Describe the emotion expressed in this image:  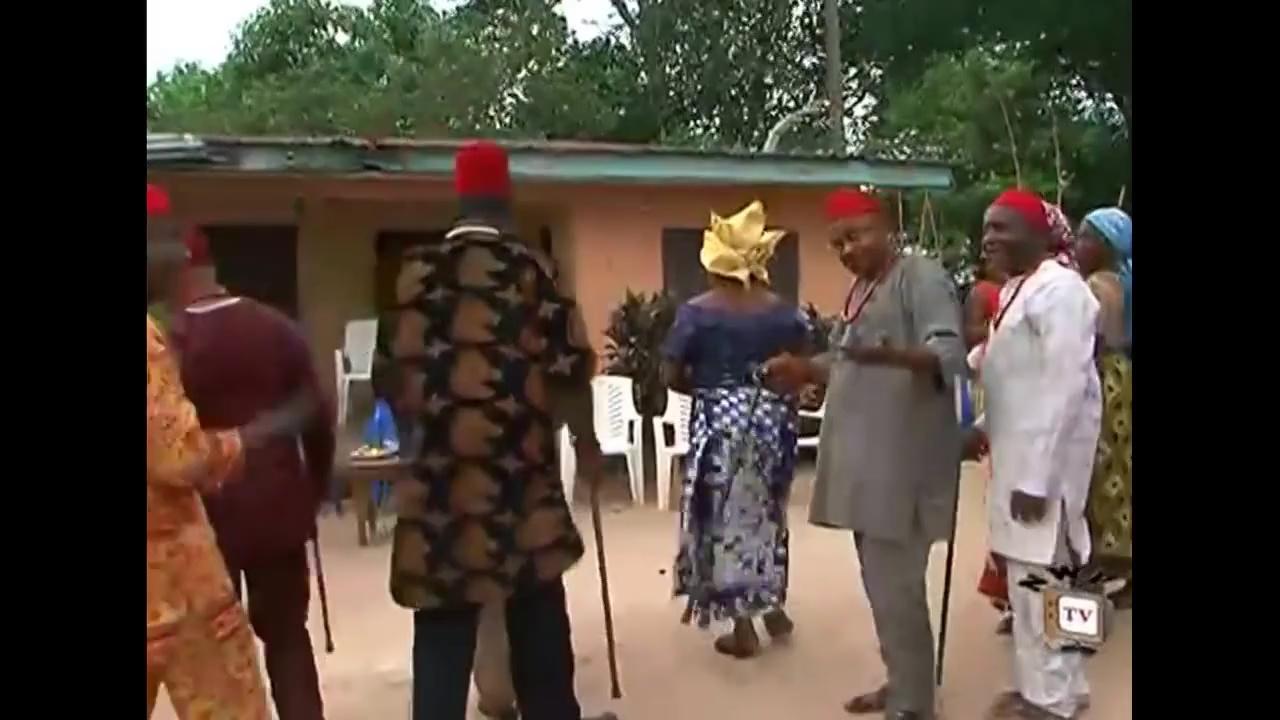
This person displays Fear, valence and arousal with high intensity.